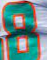
Number: 8